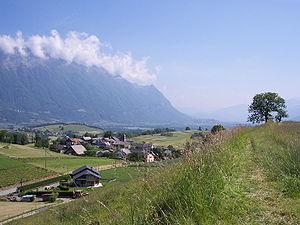
Hauteville est une commune française située dans le département de la Savoie, en région Auvergne-Rhône-Alpes.